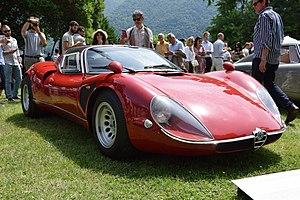
Le concours d'élégance Villa d'Este est un des plus prestigieux concours d'élégance de voitures de collection du monde. Il est organisé tous les ans depuis 1929, fin mai, dans les parcs des villa d'Este et villa Erba voisine, à Cernobbio, au bord du lac de Côme près de Milan en Lombardie en Italie.
Stradale est une appellation italienne de version GT routière de série, déclinée de voiture de prestige de compétition automobile.